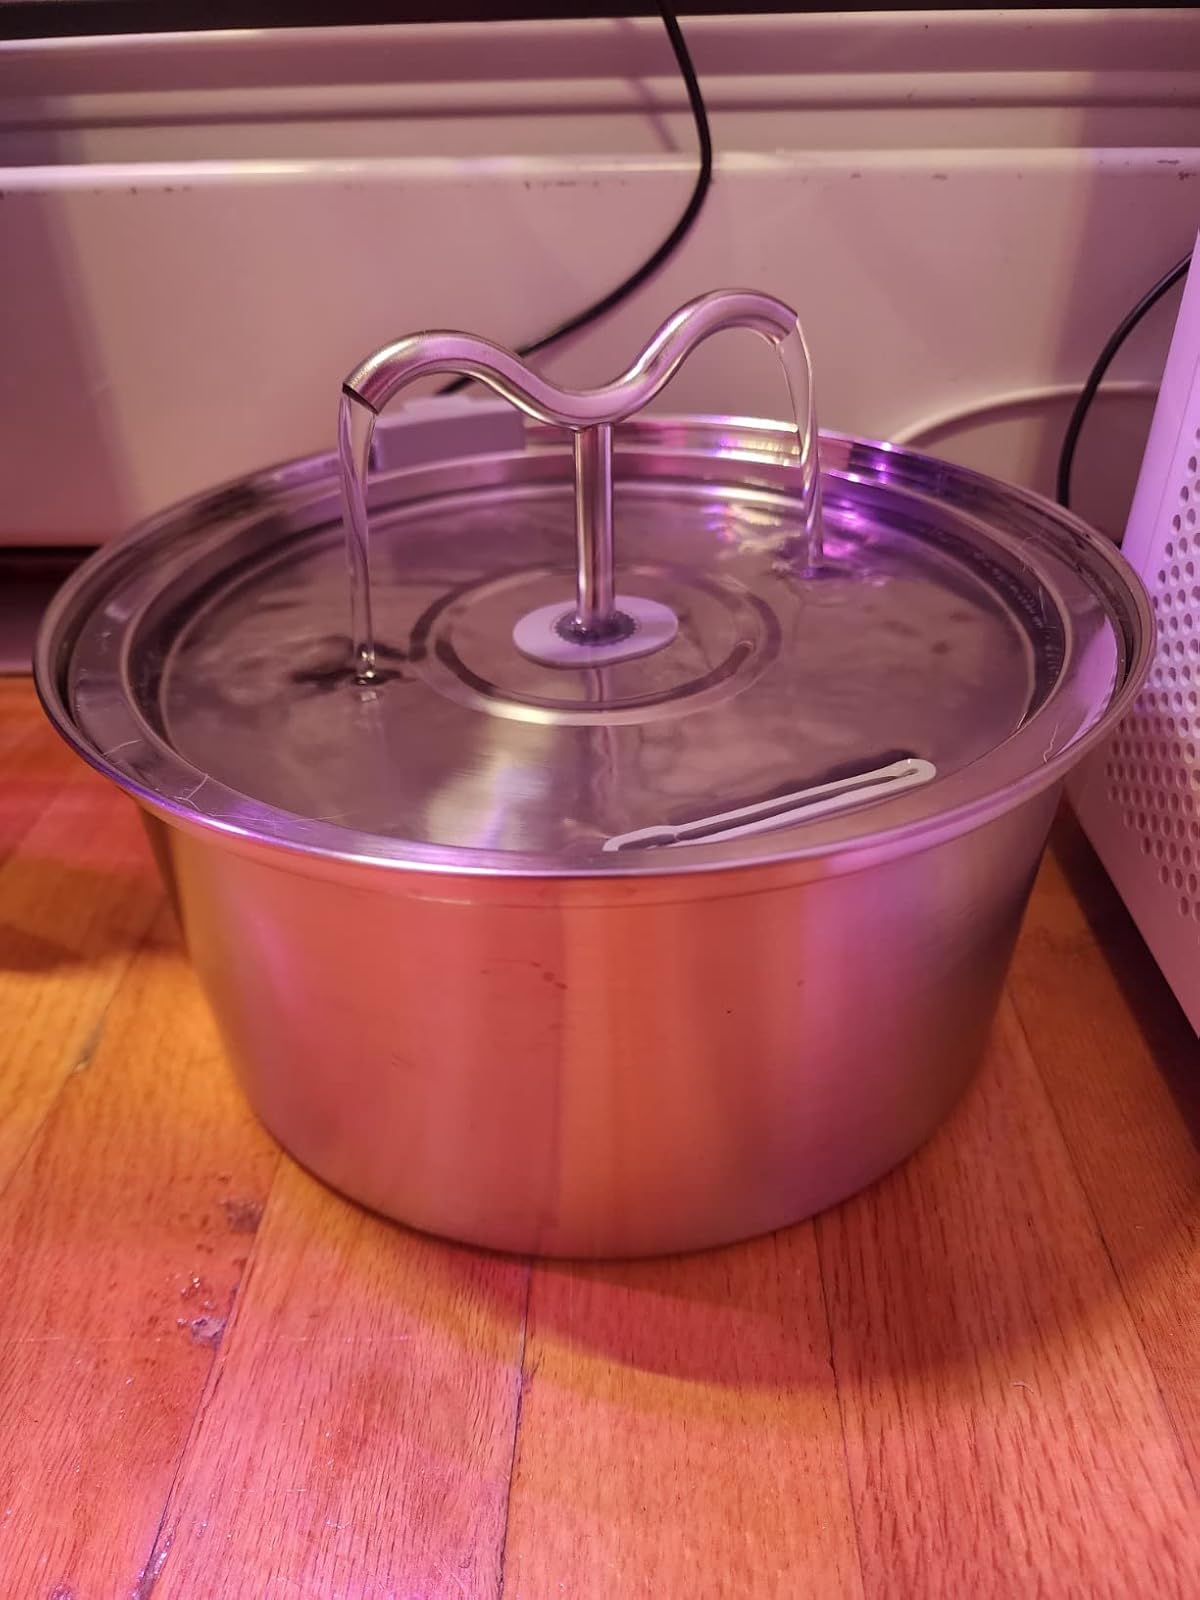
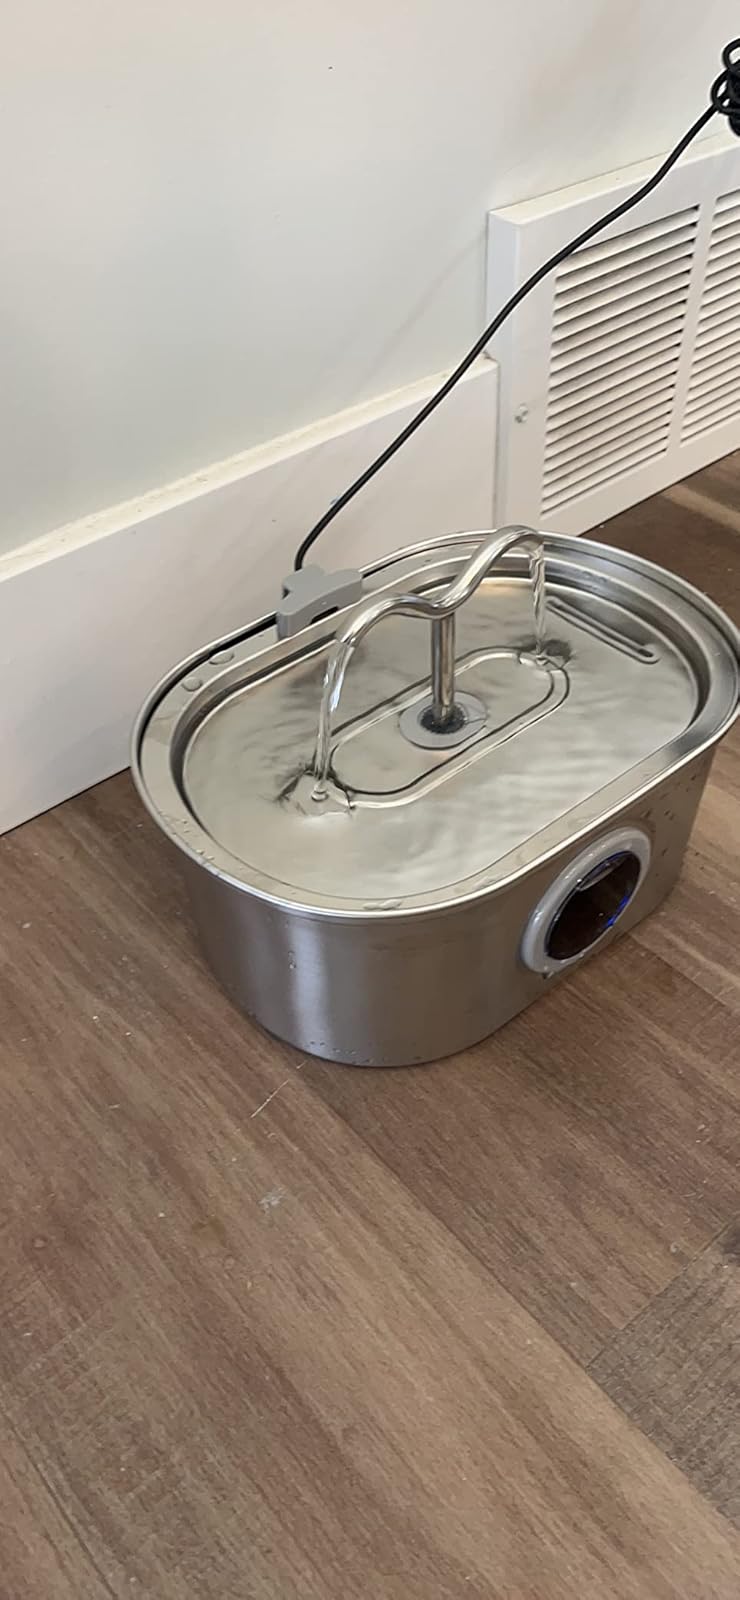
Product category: items_bowl
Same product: no